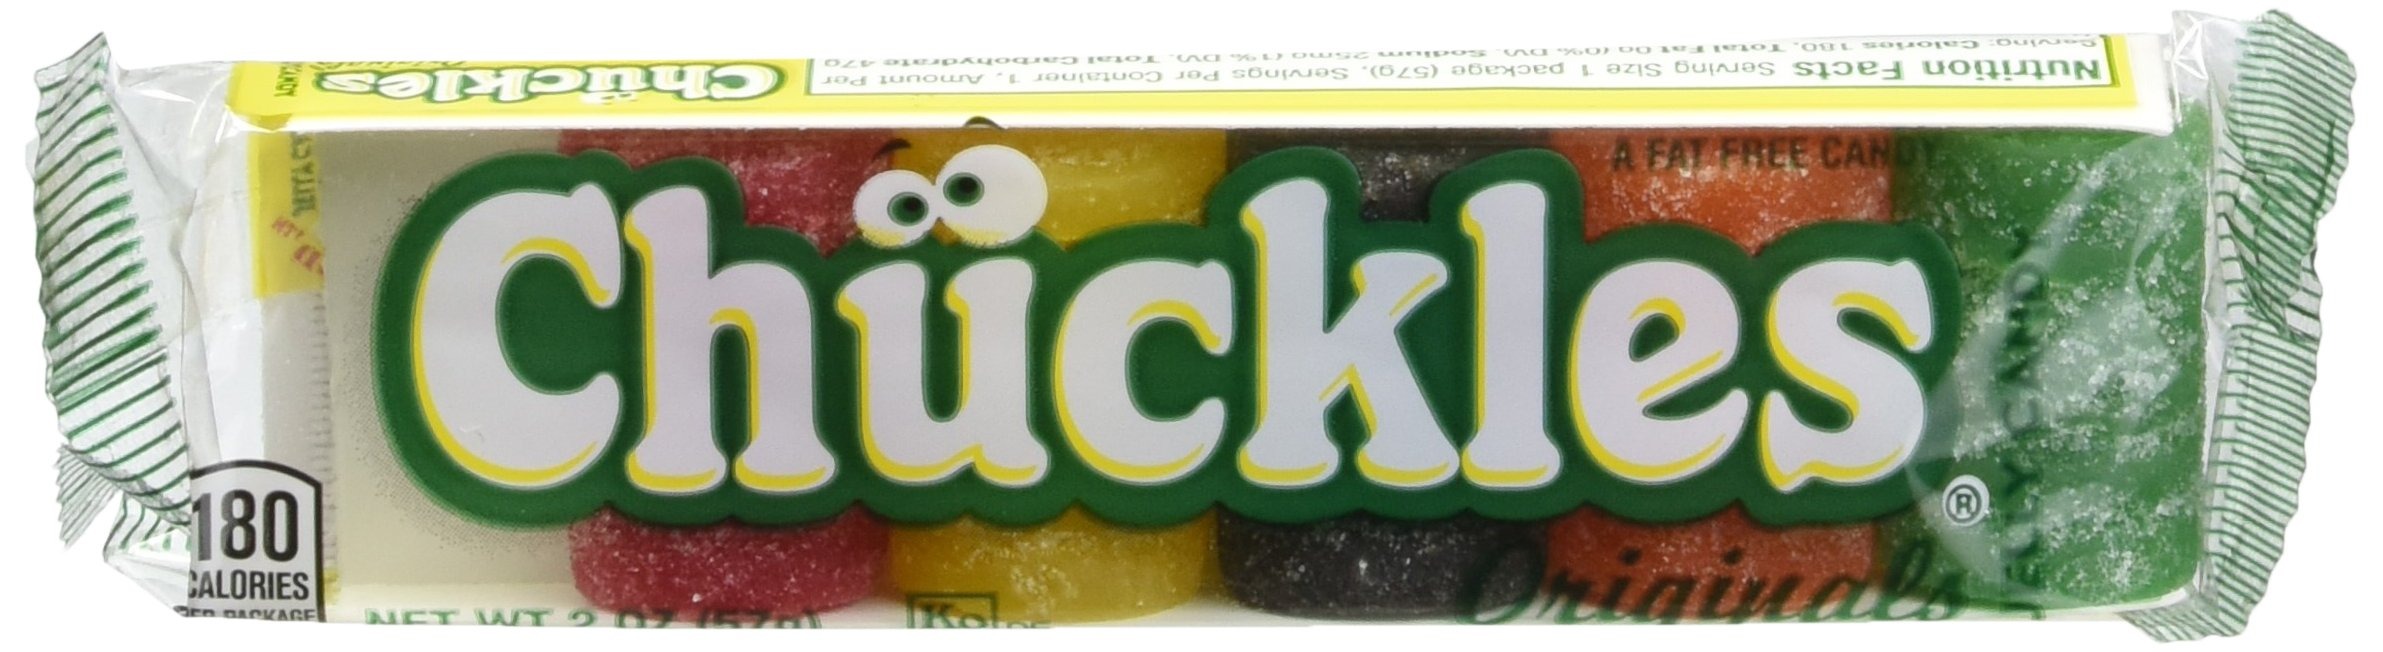
Item Name: Chuckles Jelly Candy bar, 24 Count
Bullet Point 1: Enjoy these perfectly pocket shaped candies in cherry, lemon, licorice, orange, and lime
Bullet Point 2: Fat free and delicious, they'll be sure to make you question them!
Bullet Point 3: Each bar is individually packaged with all five flavors- get ready to be the fairest of them all!
Bullet Point 4: Join the generations of children that Chuckles Jelly candies have delighted with the irresistible, fruity taste
Bullet Point 5: Make everyone's life sweeter with Chuckles
Value: 48.0
Unit: Ounce

Price: 33.405